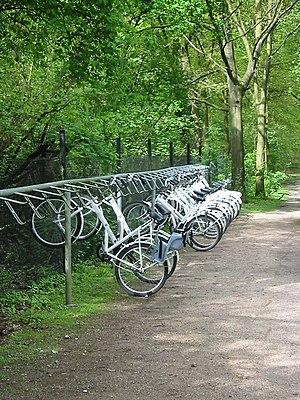
Le vélo est un moyen de transport commun aux Pays-Bas. Il est d'ailleurs devenu un des symboles du pays.
Un arceau à vélo est un type de mobilier destiné au stationnement cyclable. C'est un objet qui permet de tenir et d'attacher une bicyclette avec un antivol par le cadre et une roue. L'arceau est généralement scellé ou boulonné au sol ; il peut aussi se présenter en rack amovible pour organiser des parcs de stationnement vélos provisoires. La forme la plus courante d'arceau est le U inversé, mais il existe de très nombreuses formes d'arceaux, et qui peuvent être en différent matériaux, notamment en acier, acier inoxydable, plastique, ou matière thermoplastique.